Justicia para Alan

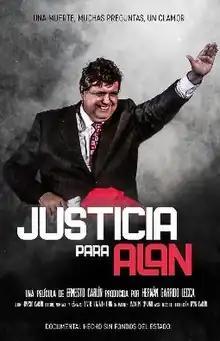
Theatrical release poster

Justicia para Alan is a 2023 Peruvian documentary film written and directed by Ernesto Carlín. The film narrates the last months of the life of twice democratically elected president Alan García Pérez and analyzes the circumstances of his suicide. The film didn't have financing from the Peruvian State.